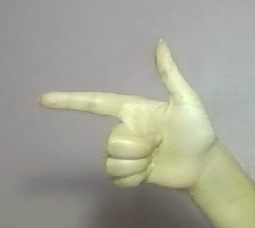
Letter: yaa